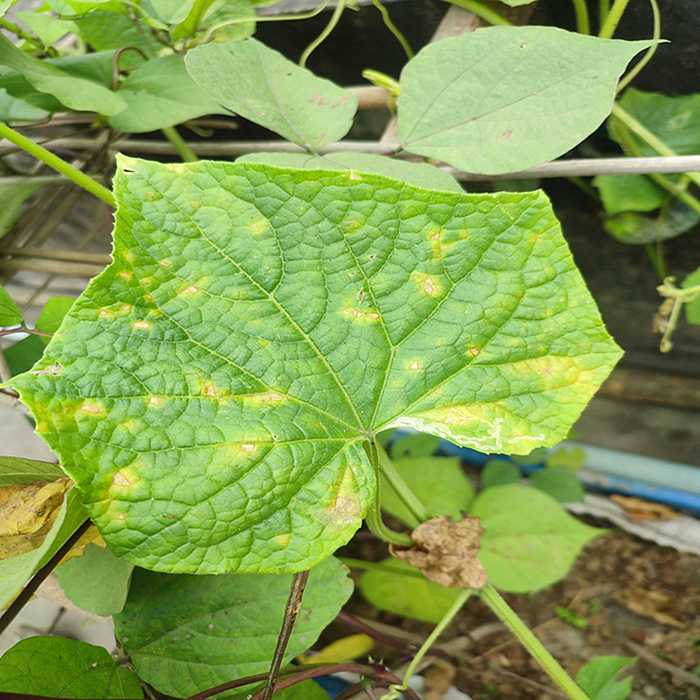
Plant: Cucumber
Label: Downy mildew